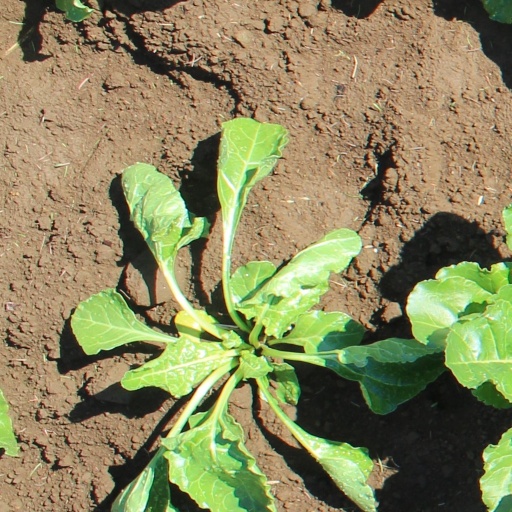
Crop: sugar beet